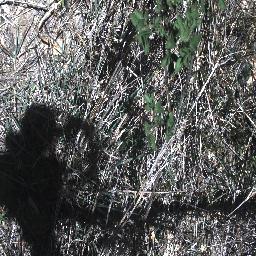
Label: negative